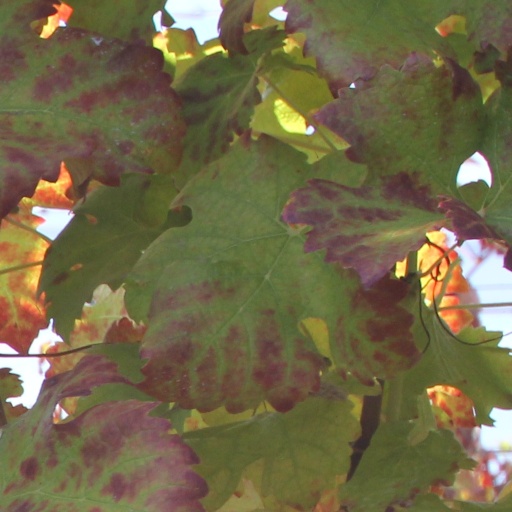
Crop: grape